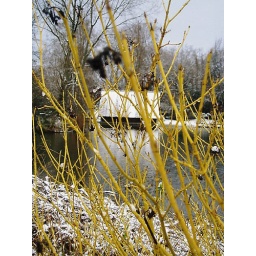
battersea park in snow boat house n yellow branches